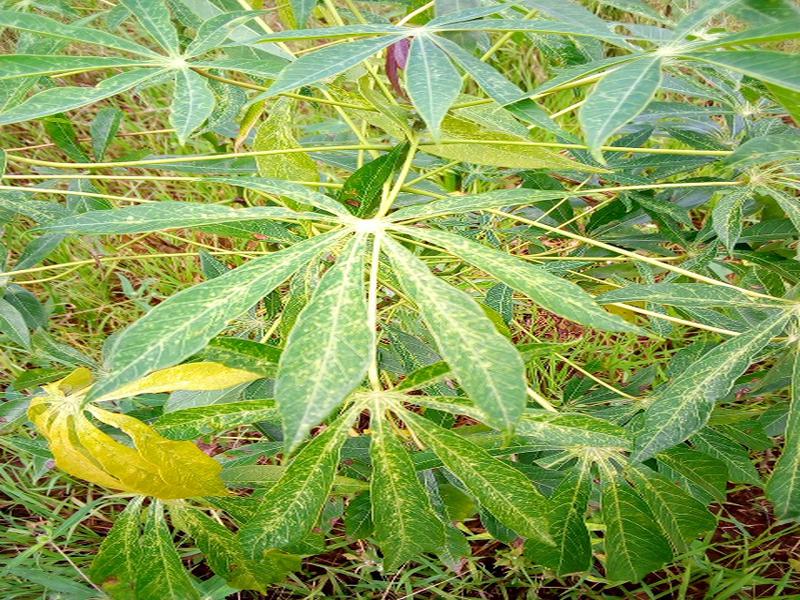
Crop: cassava
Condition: green_mottle